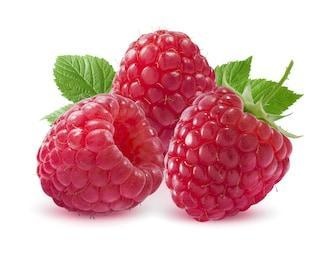
Label: raspberry